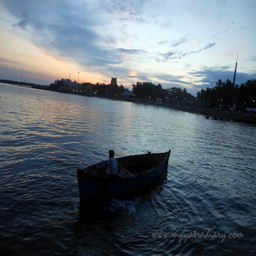
a lone boat sails away